Daejeon Hanbat Sports Complex

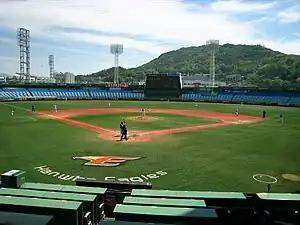
Hanbat Ballpark

Daejeon Hanbat Sports Complex is a sports complex, comprising a multi-purpose stadium (including athletic facilities and a soccer pitch), a ballpark, Basketball courts, tennis courts and various other sports facilities in Daejeon, South Korea.